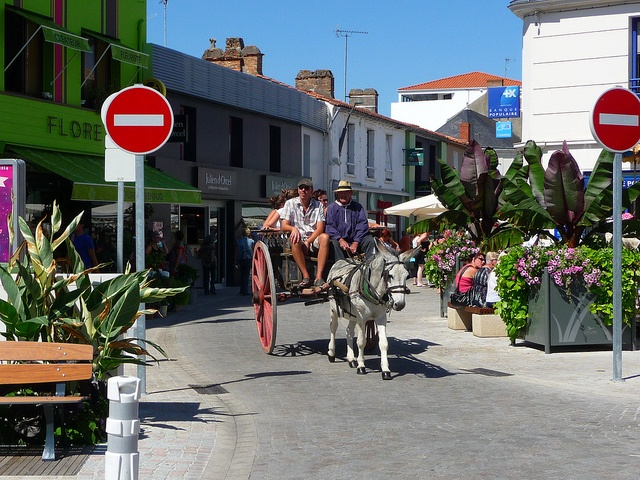
Two men on a carriage being drawn by a horse.
Two people riding in a horse drawn carriage down a street.
People are riding in a horse drawn carriage down the street.
People riding on top a horse pulled carriage.
The horse is pulling the carriage threw the city streets.